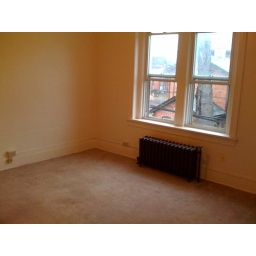
Bookshelves will be against the wall to your left and then my desk infront of the heater and then my bed on the right.